Motorola MC14500

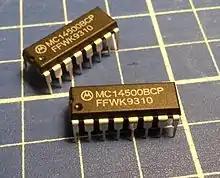
1-bit microprocessor MC14500BCP

The MC 14500 Industrial Control Unit (ICU) is a CMOS one-bit microprocessor designed by Motorola for simple control applications in 1977. It was packaged in a 16-pin DIP and normally ran at 1 MHz with 5 V and only 5 μA. If higher performance was needed, it could run as fast as 4 MHz by increasing the voltage to 15 V.